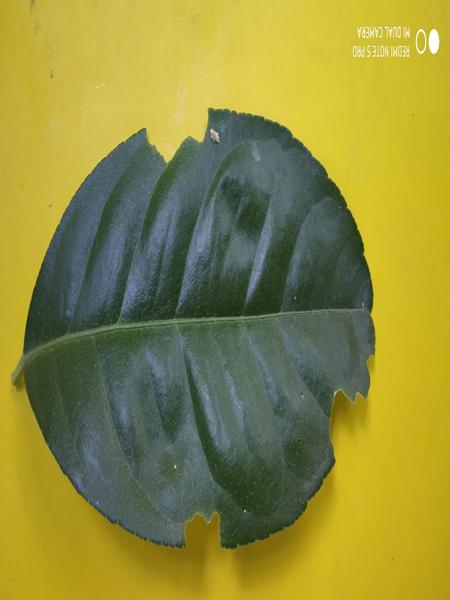
Plant: Citron lime (herelikai)